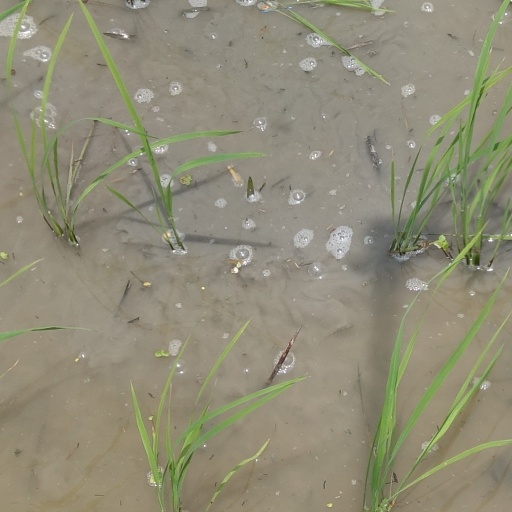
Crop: rice